Tourism in Albania

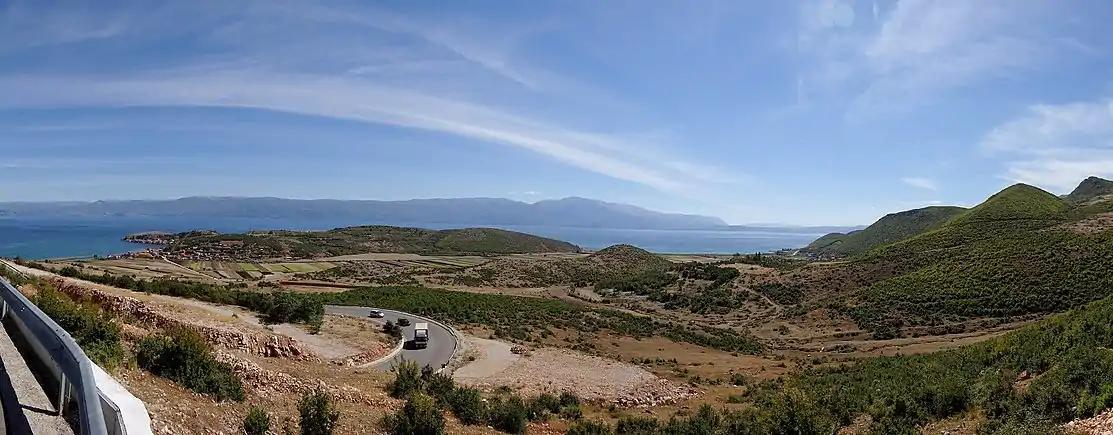
Panoramic view of Lin and Lake Ohrid

Lura-Dejes Mt National Park is known for its twelve glacial lakes, which were formed during the Würm glacial period. It provides striking scenery with intensive fissures and mountainous landscape without any human intervention, very rare in Southern Europe.